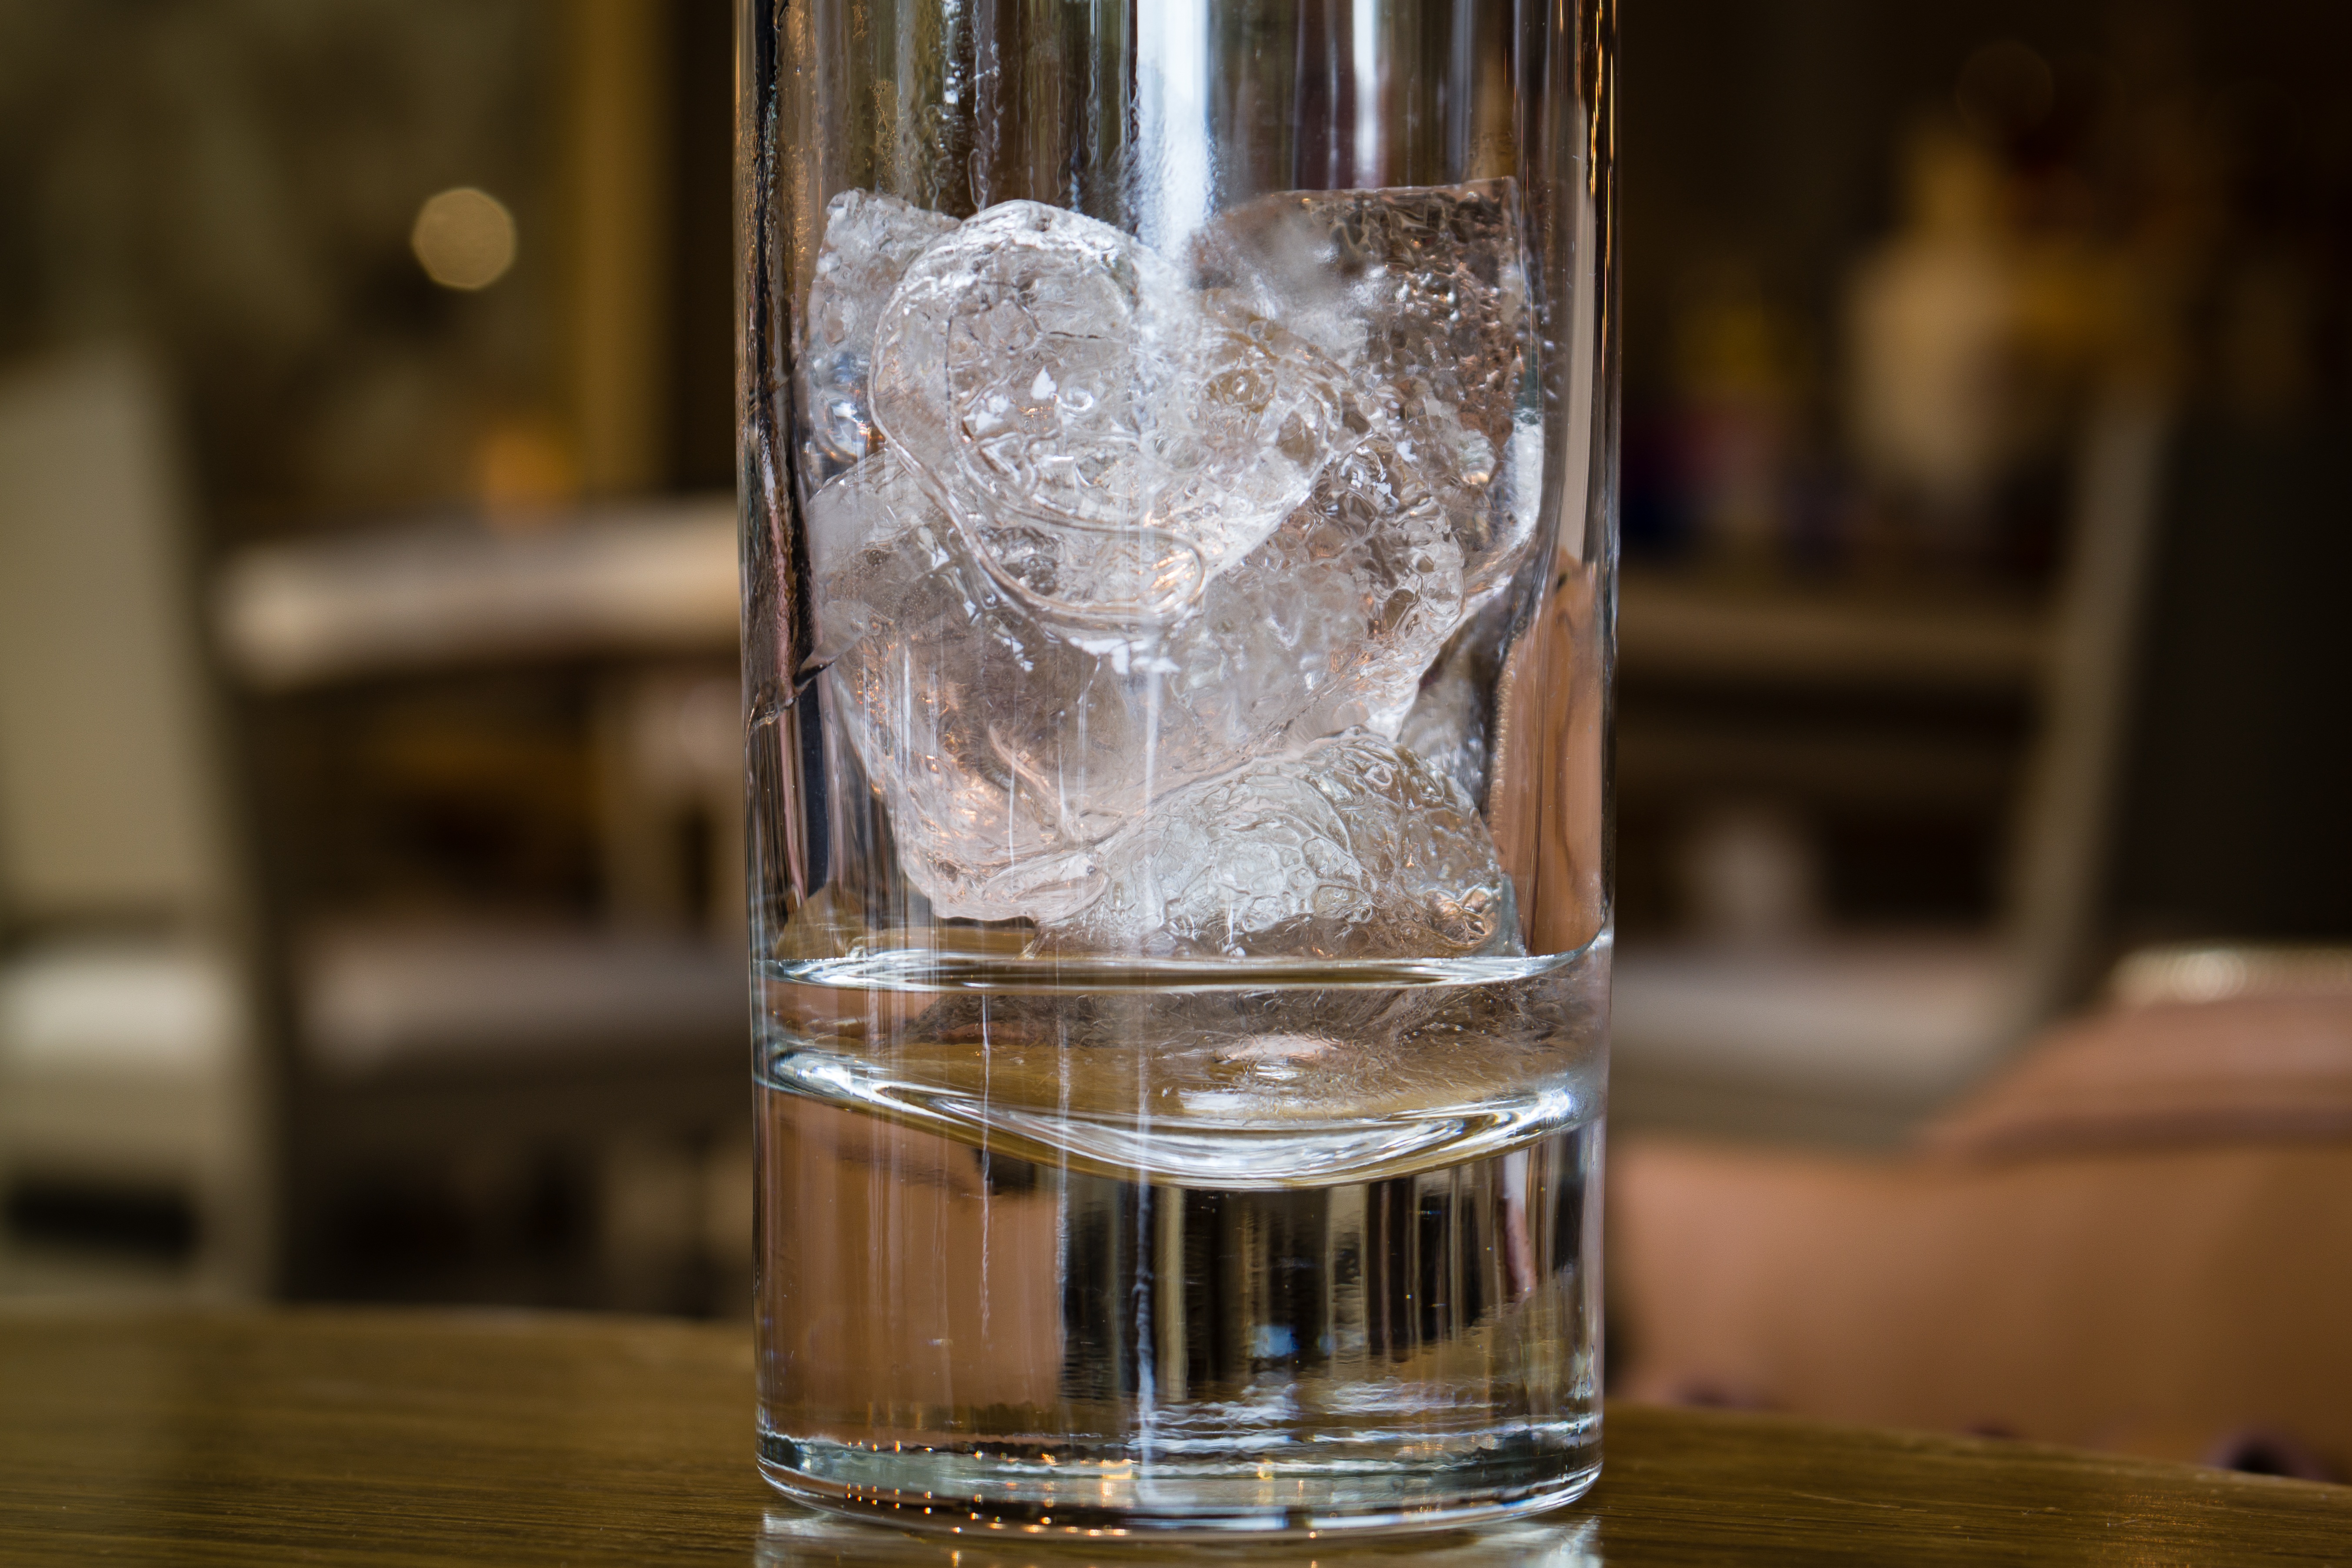
cold, glass, bar, clear, ice, macro, drink, bottle, cocktail, glass bottle, close up, cool, cube, liqueur, melt, alcoholic beverage, distilled beverage, pint us